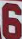
Number: 6